Saskatchewan Dragoons

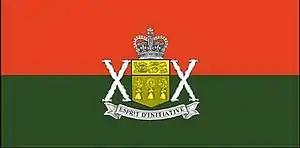
The camp flag of The Saskatchewan Dragoons.

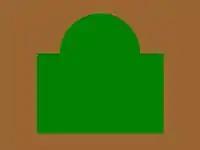
The distinguishing patch of the 46th Battalion (South Saskatchewan), CEF.

Details of the 60th Rifles of Canada and the 95th Saskatchewan Rifles were placed on active service on 6 August 1914 for local protective duty.